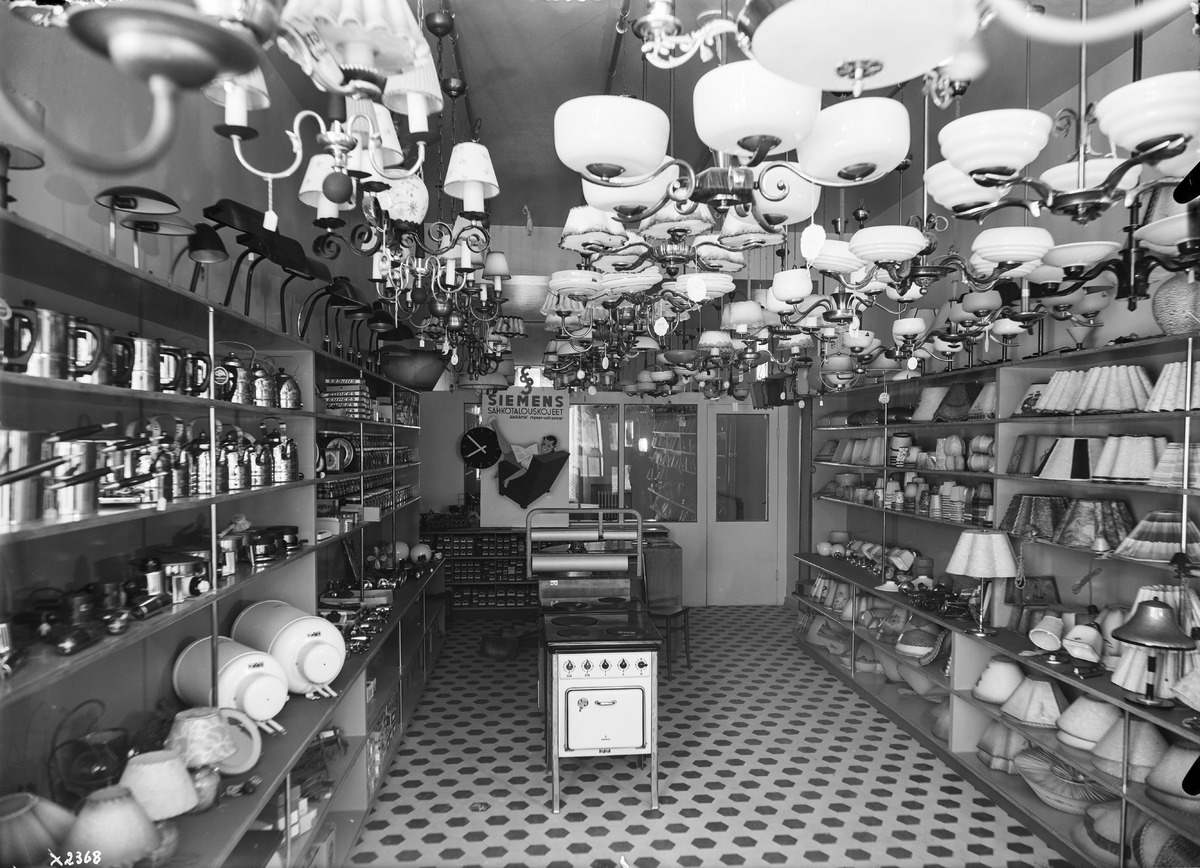
Sisäkuva Hammarin sähköliikkeen myymälästä Oulussa
An interior view of the Hammar's electrical shop in Oulu, Finland
sisällön kuvaus: Sisäkuva Hammarin sähköliikkeen myymälästä osoitteessa Kirkkokatu 27, Oulu, 2.11.1939. content description: An interior view of the Hammar's electrical shop in Kirkkokatu 27 in Oulu on November 2, 1939.
Vuosi: 1939
Paikka: Suomi, Oulu, Suomi, Pohjois-Pohjanmaa, Oulu
Aiheet: Oulu; Kirkkokatu; kaupat; myymälät; liikkeet; Hammarin sähköliike; kokokuva; sisäkuva; erikoistavarakauppa; kodinkoneet; sähkölaitteet; sähköliikkeet; yritykset; shops; stores